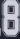
Number: 8